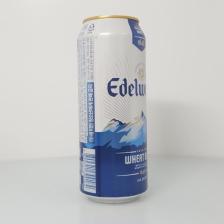
Label: cans